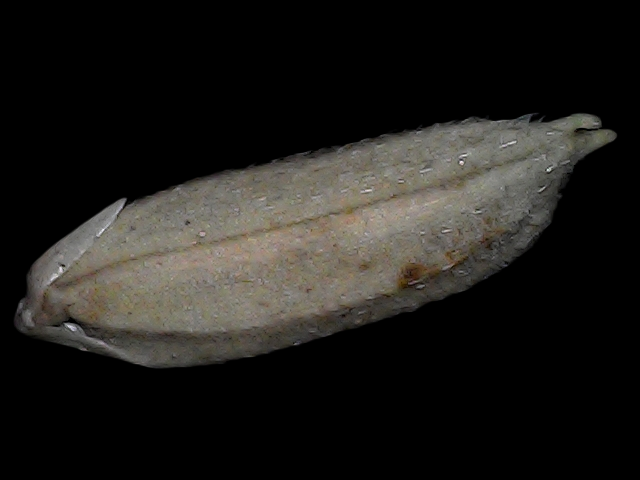
Rice variety: Bd79